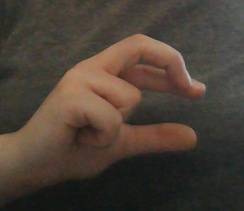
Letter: thal